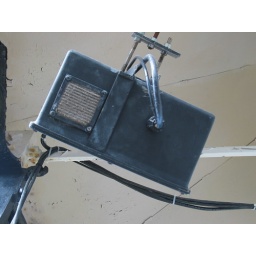
This is the microwave transmitter. It sends a video signal from the camera wirelessly to the computer in the Keeper's Quarters.